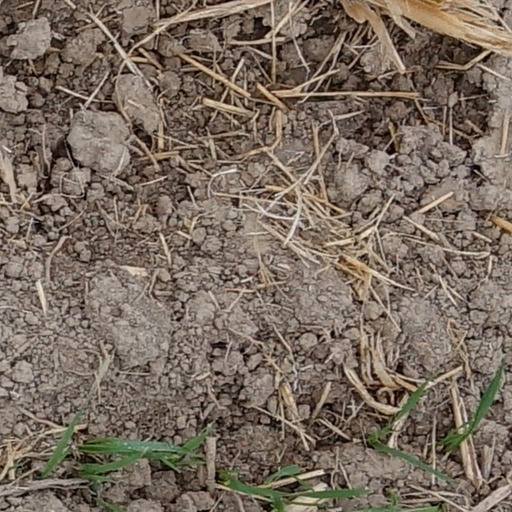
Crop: wheat